Mehndi Waley Hath

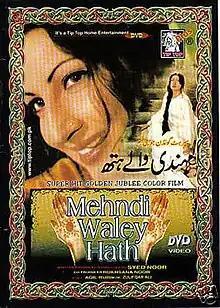

Mehndi Waley Hath (2000) is a Punjabi-language Pakistani film directed by Syed Noor starring Saima, Moammar Rana and Babar Ali.